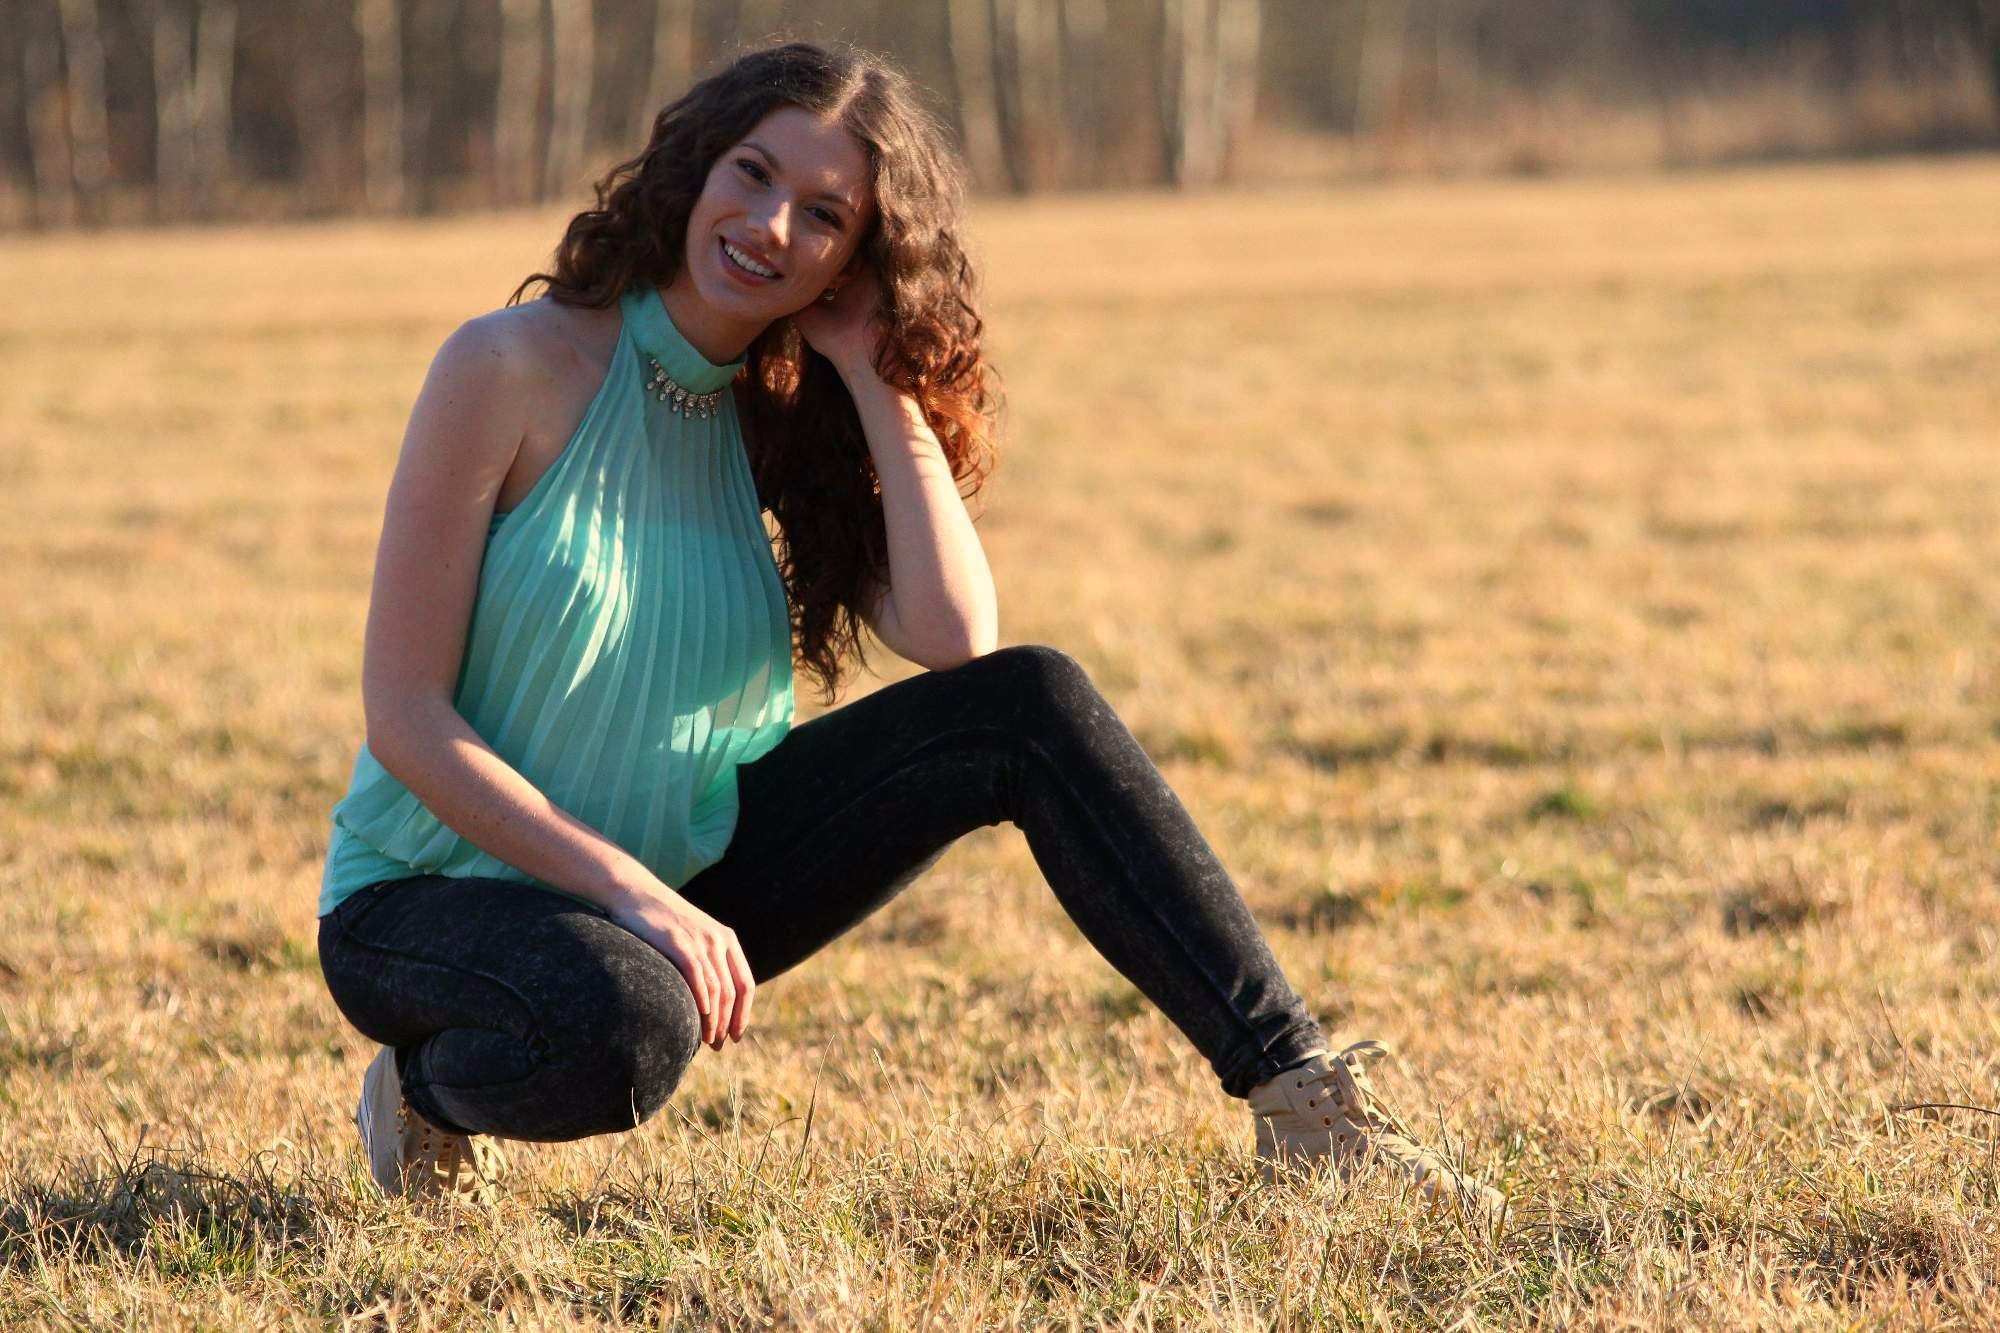
tree, nature, grass, person, girl, woman, lawn, photography, romance, yellow, curly hair, smile, outdoors, colors, background, beauty, beautiful, afternoon, photo shoot, solar light, the photo shoot, the freshness of the, portrait photography, human positions, physical fitness, with a friend, solar day, warm day